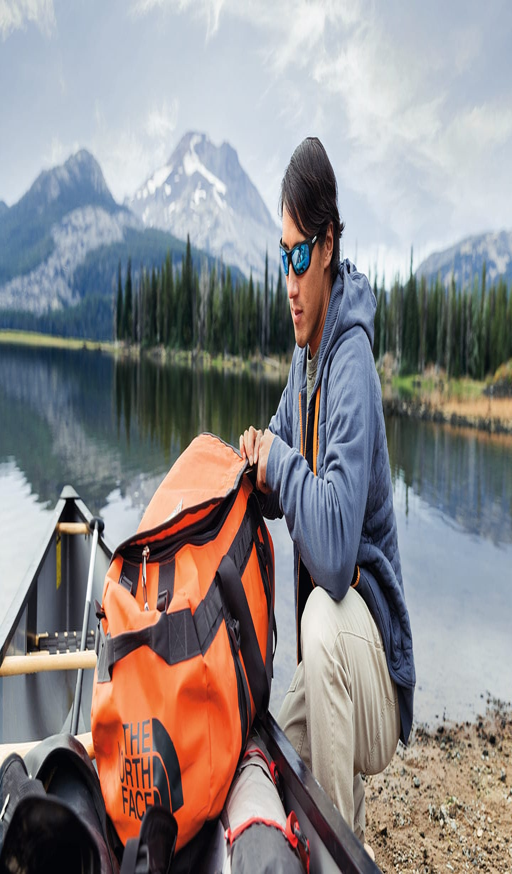
person - young man by a lake